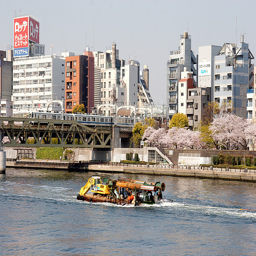
a boat is going down a large river
A small boat is traveling down the river by the city.
A barge going on the river near a bridge.
The boat is navigating through the urban area.
There is a large boat hauling items on the river.